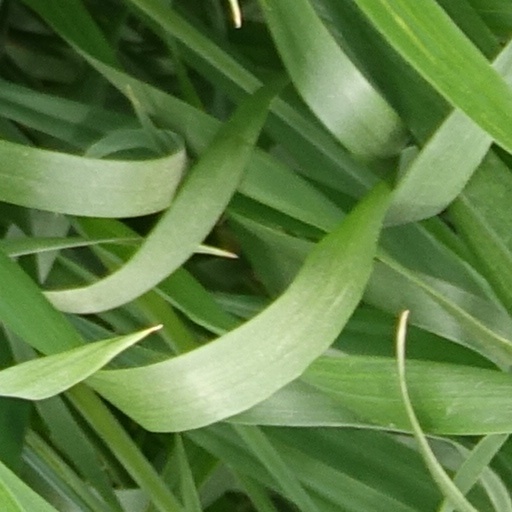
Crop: wheat